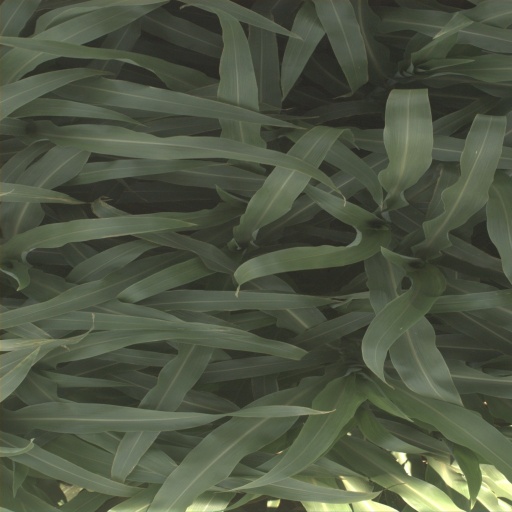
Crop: sorghum